Khakas

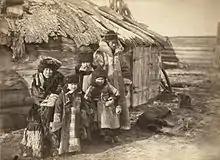
A group of Khakas at Minusinsk

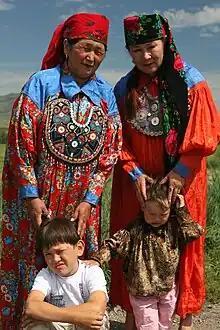
Khakas women with children at the beginning of the 21st century

In the 17th century, the Khakas formed Khakassia in the middle of the lands of Yenisei Kyrgyz, who at the time were vassals of a Mongolian ruler. The Russians arrived shortly after the Kyrgyz left, and an inflow of Russian agragian settlers began. In the 1820s, gold mines started to be developed around Minusinsk, which became a regional industrial center.